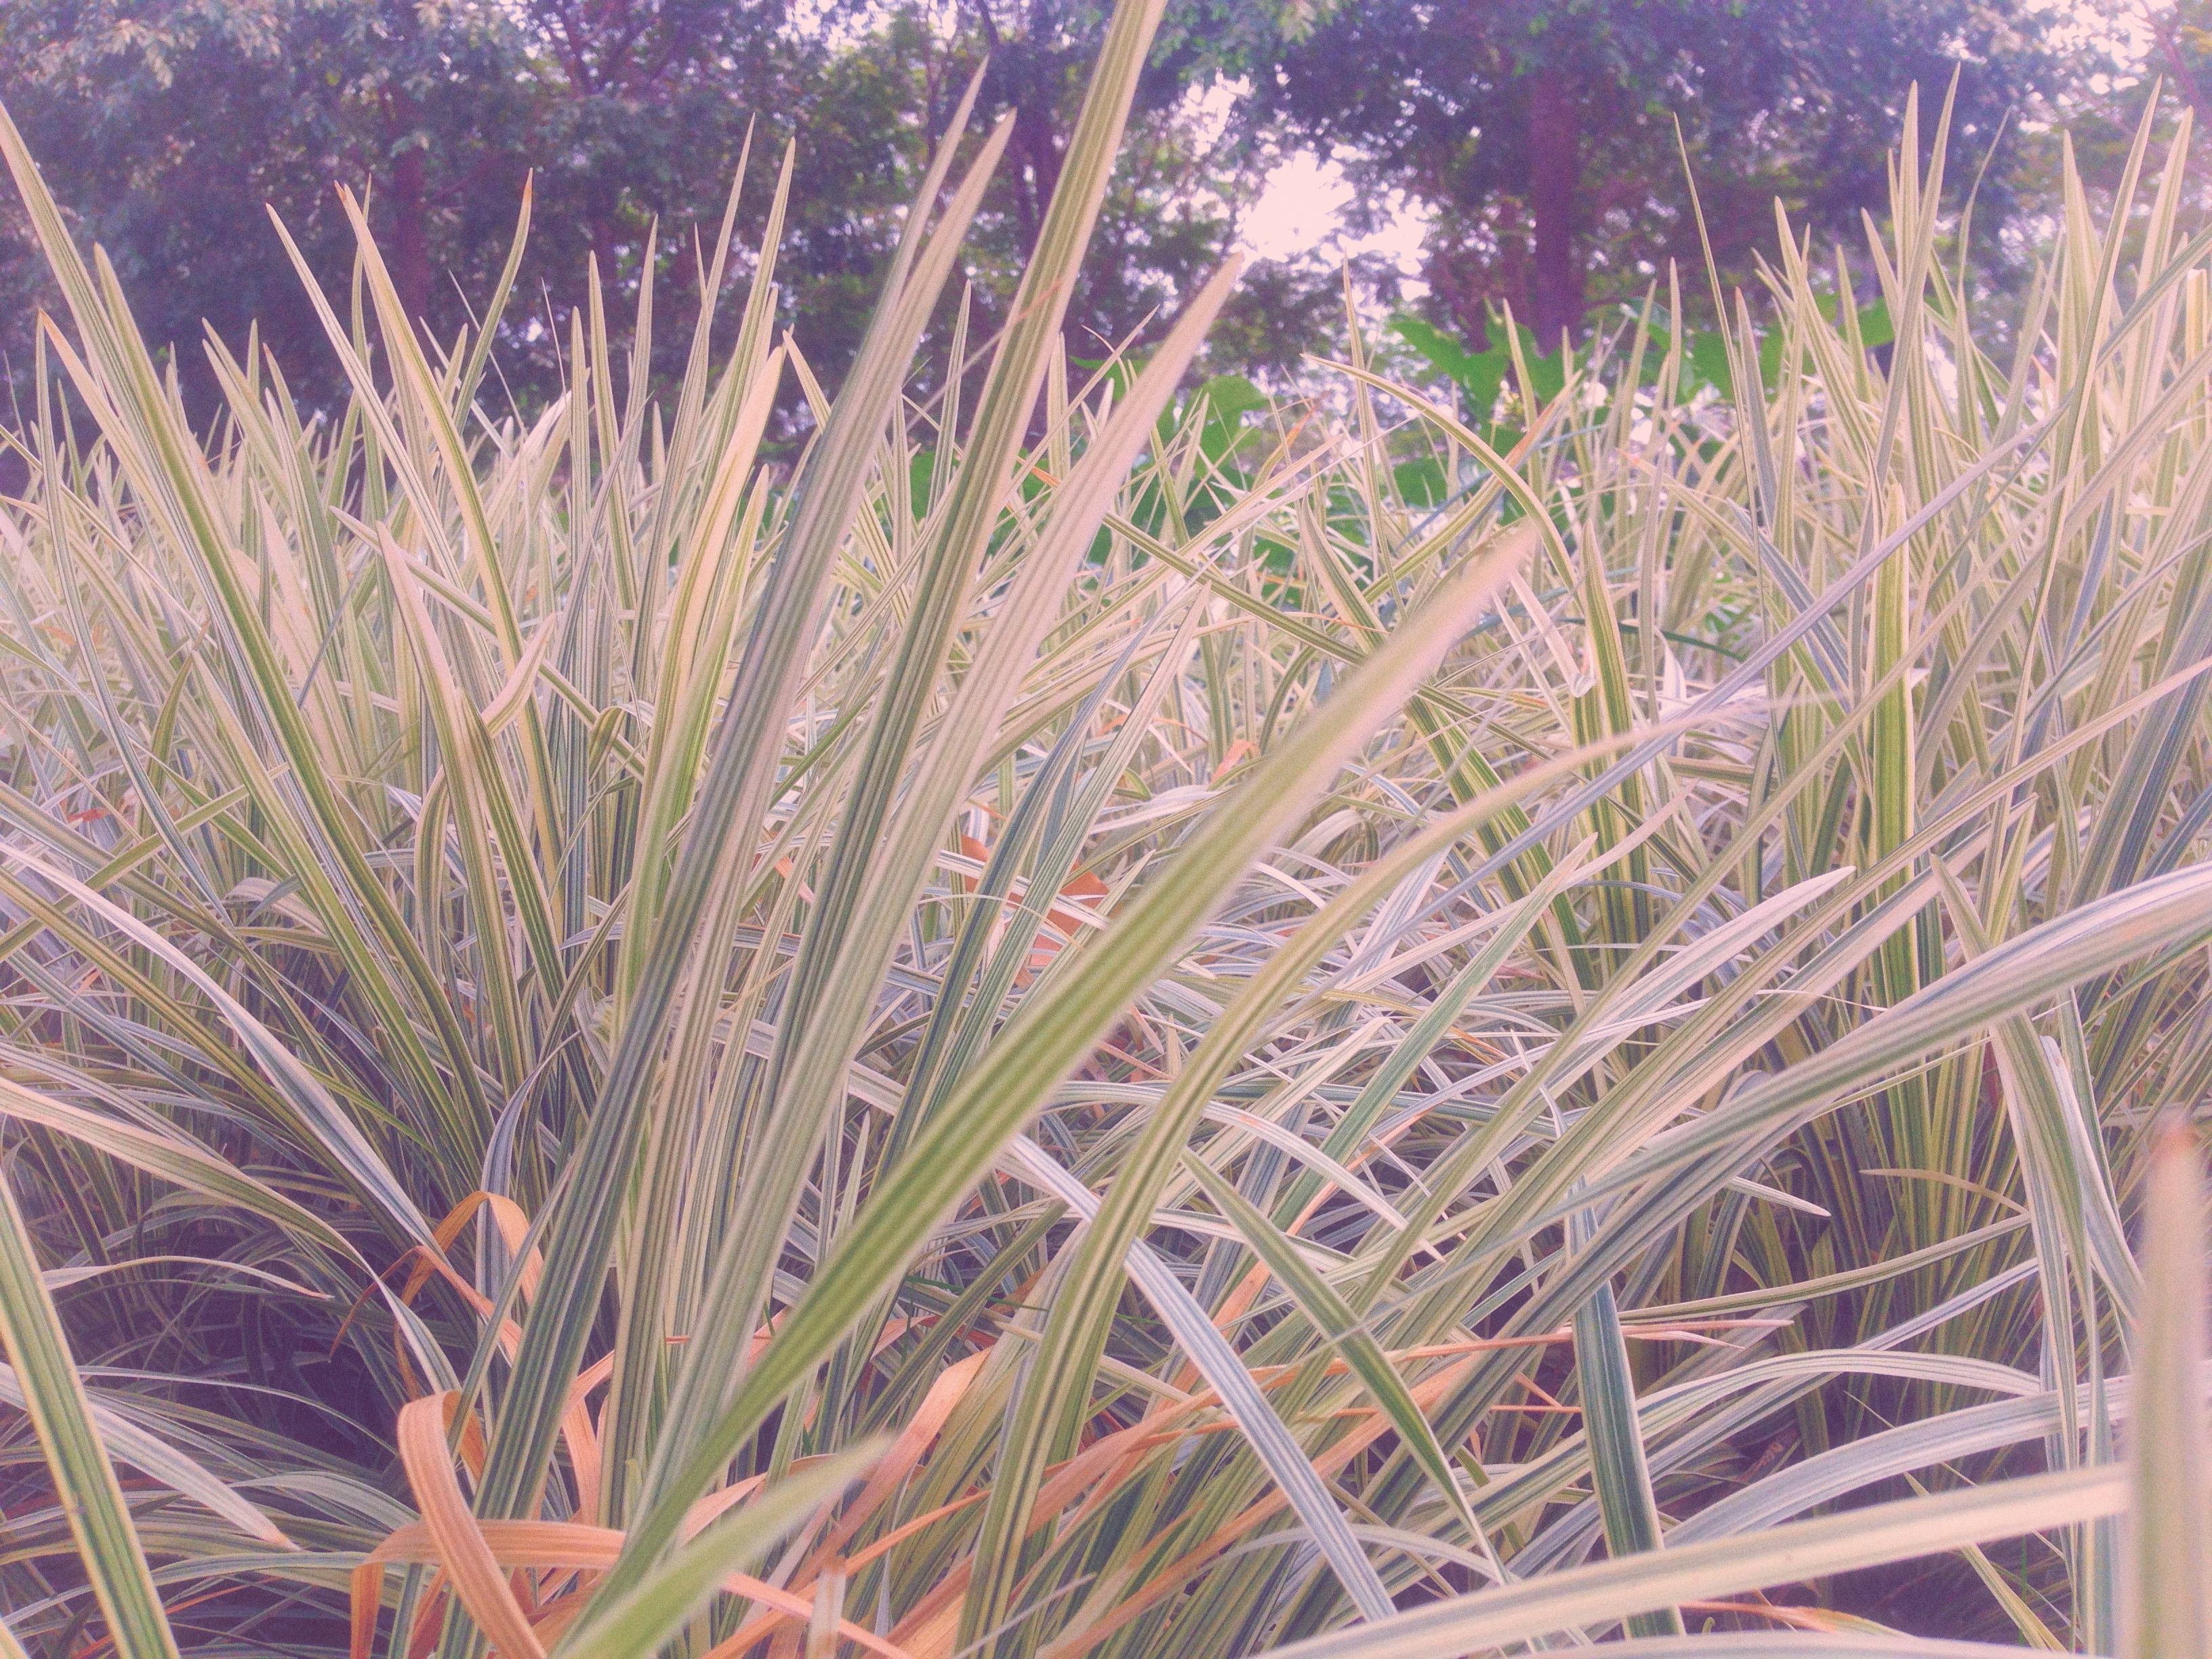
grass, plant, prairie, flower, crop, agriculture, flora, ecosystem, flowering plant, chrysopogon zizanioides, grass family, land plant, phragmites, arecales